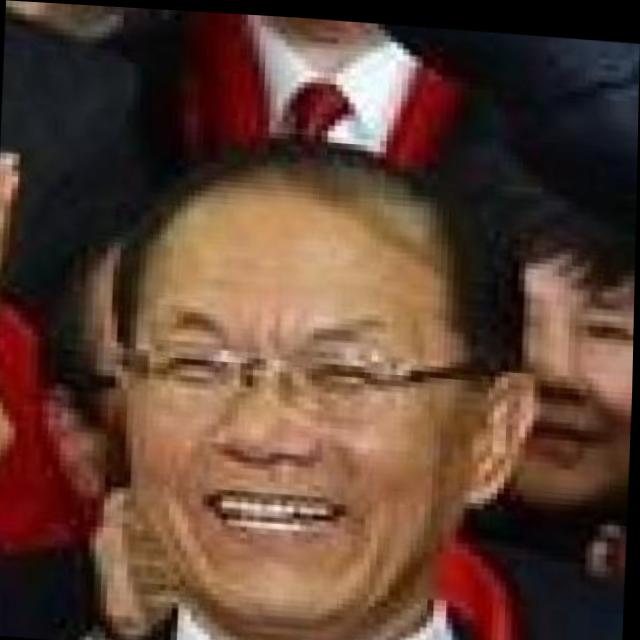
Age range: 45-64